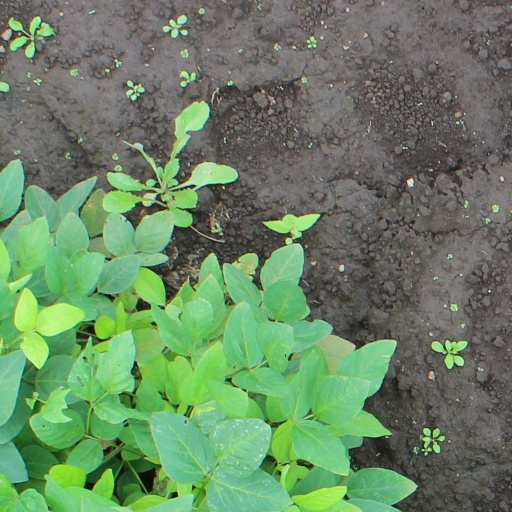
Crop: soybean